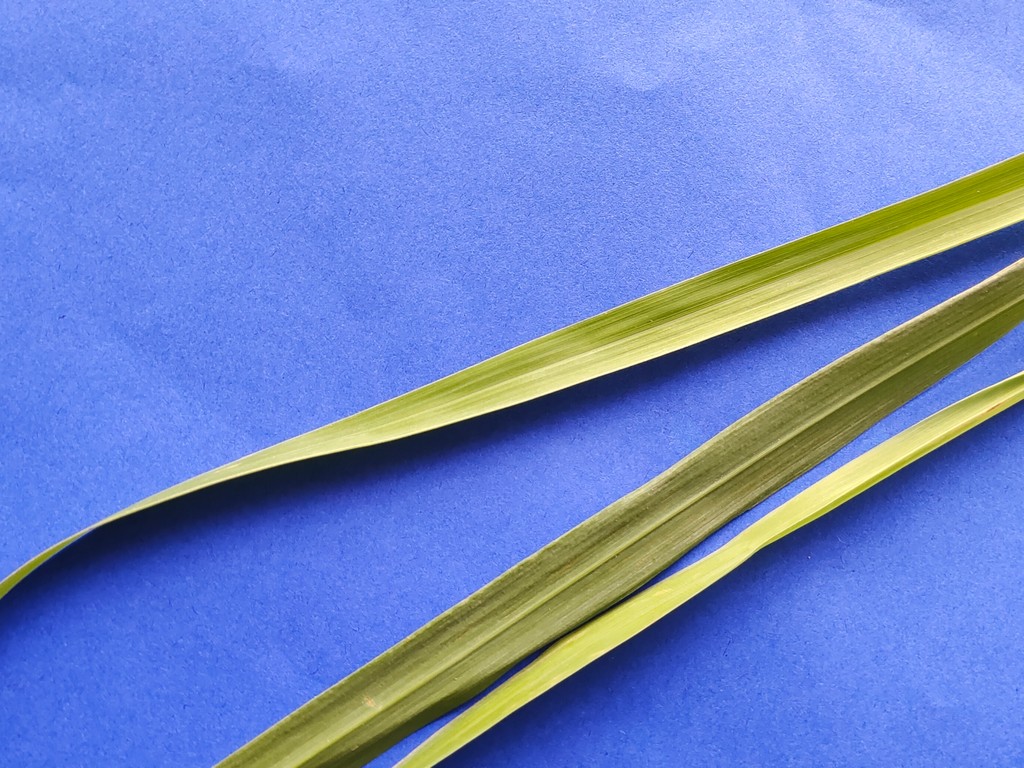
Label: Healthy